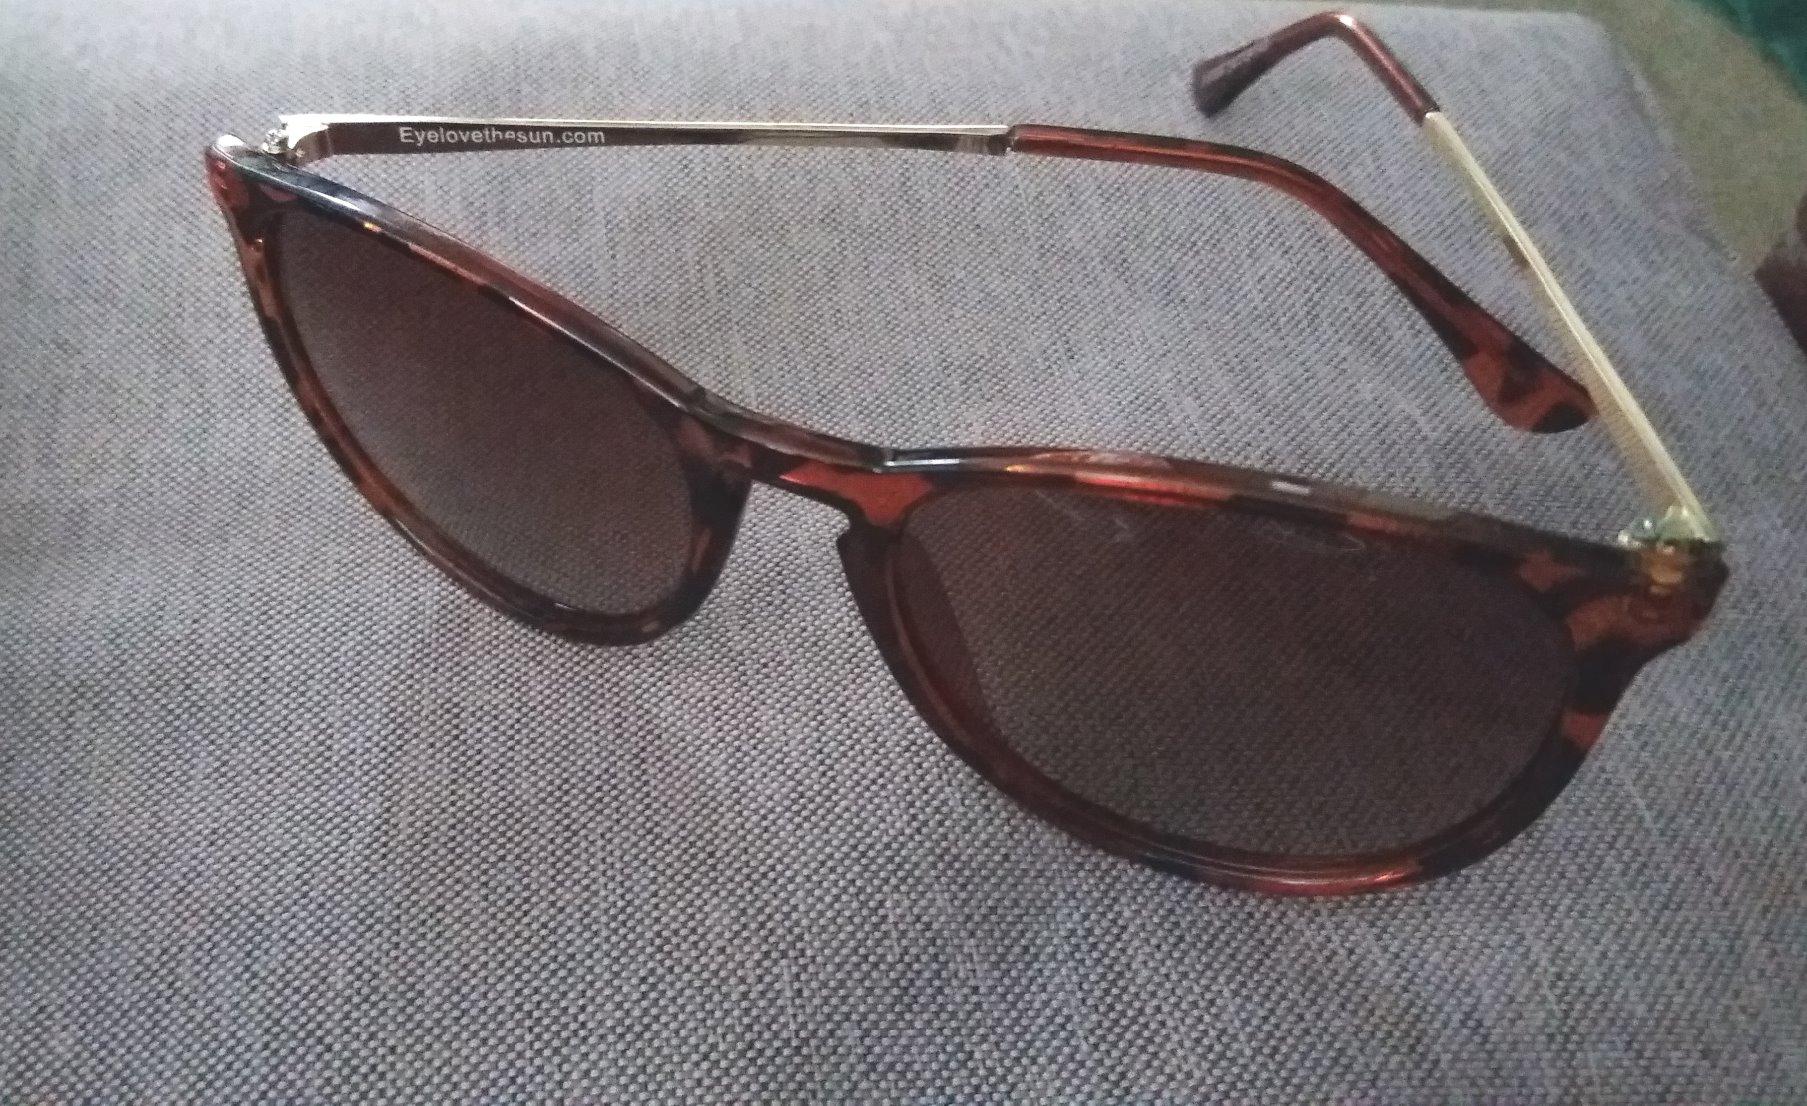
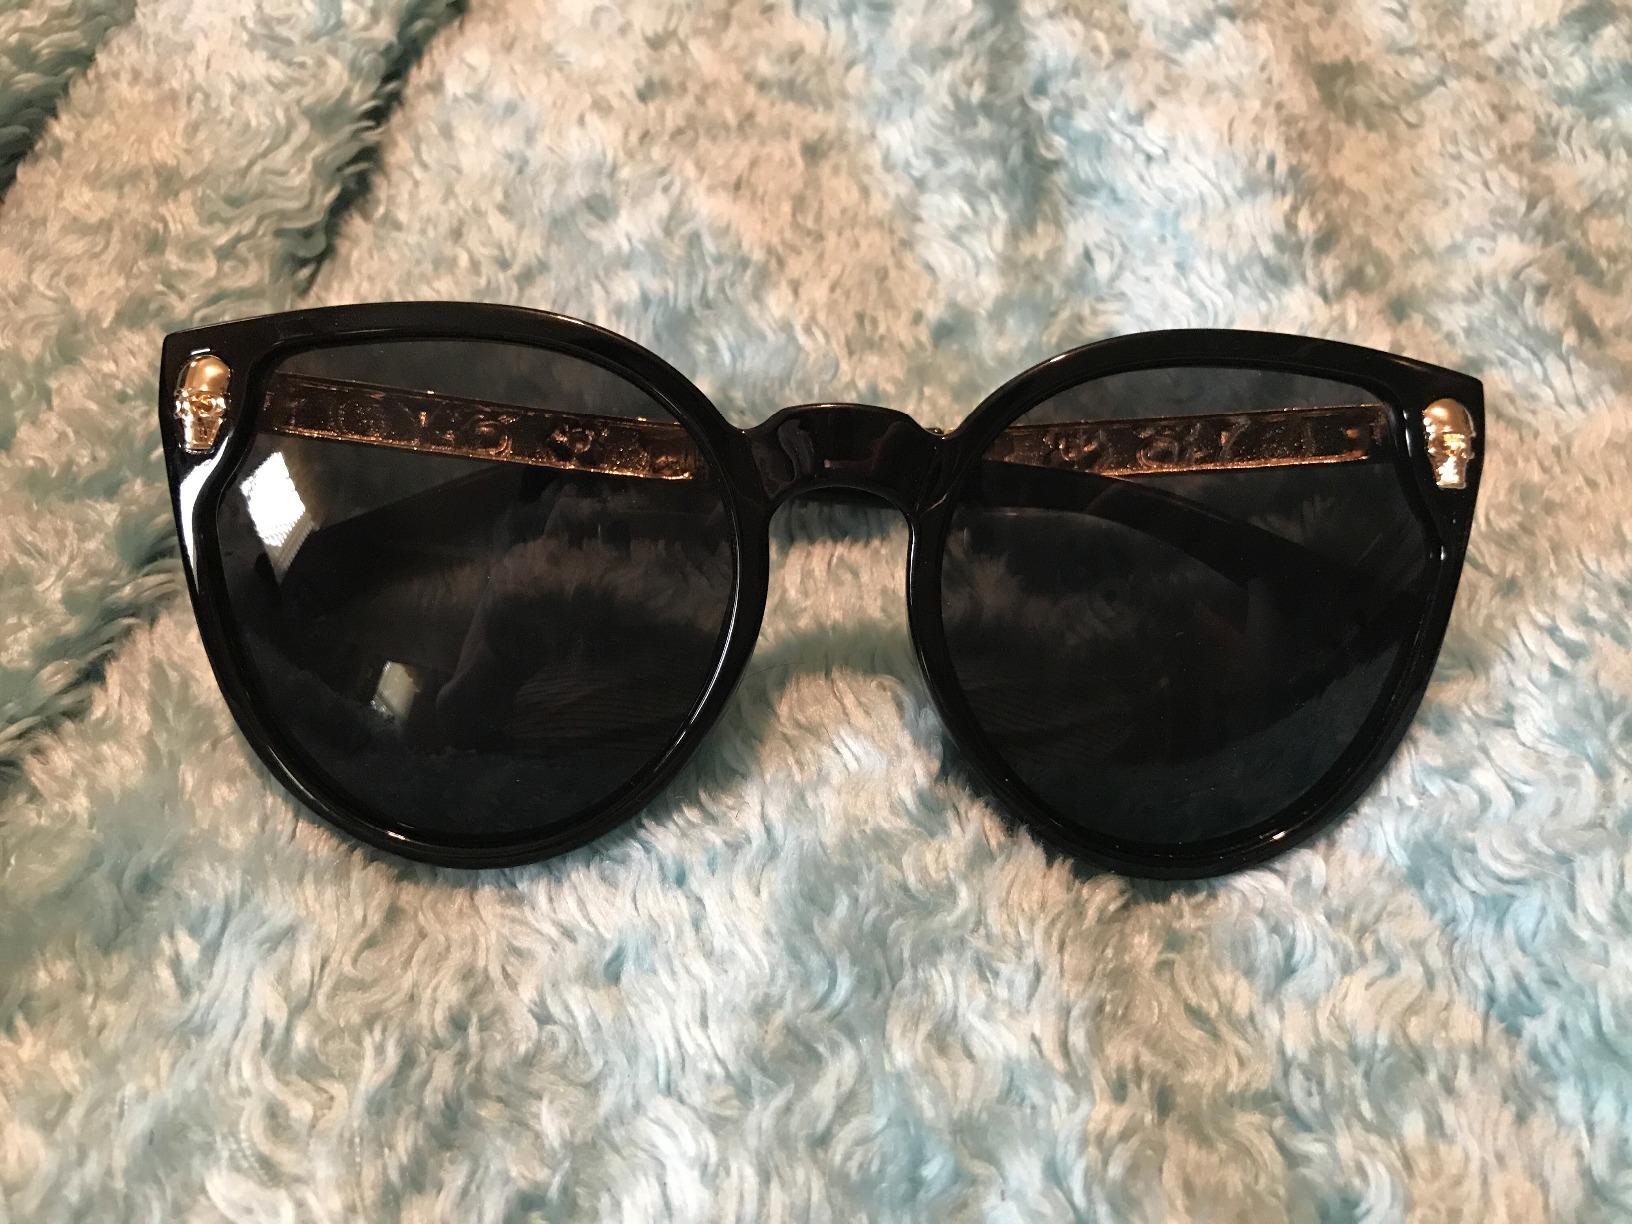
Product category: accessories_sunglasses
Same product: no